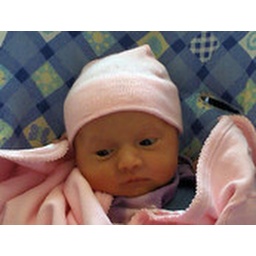
Sophia sitting in her car seat on her way home from the hospital, 3 days old.